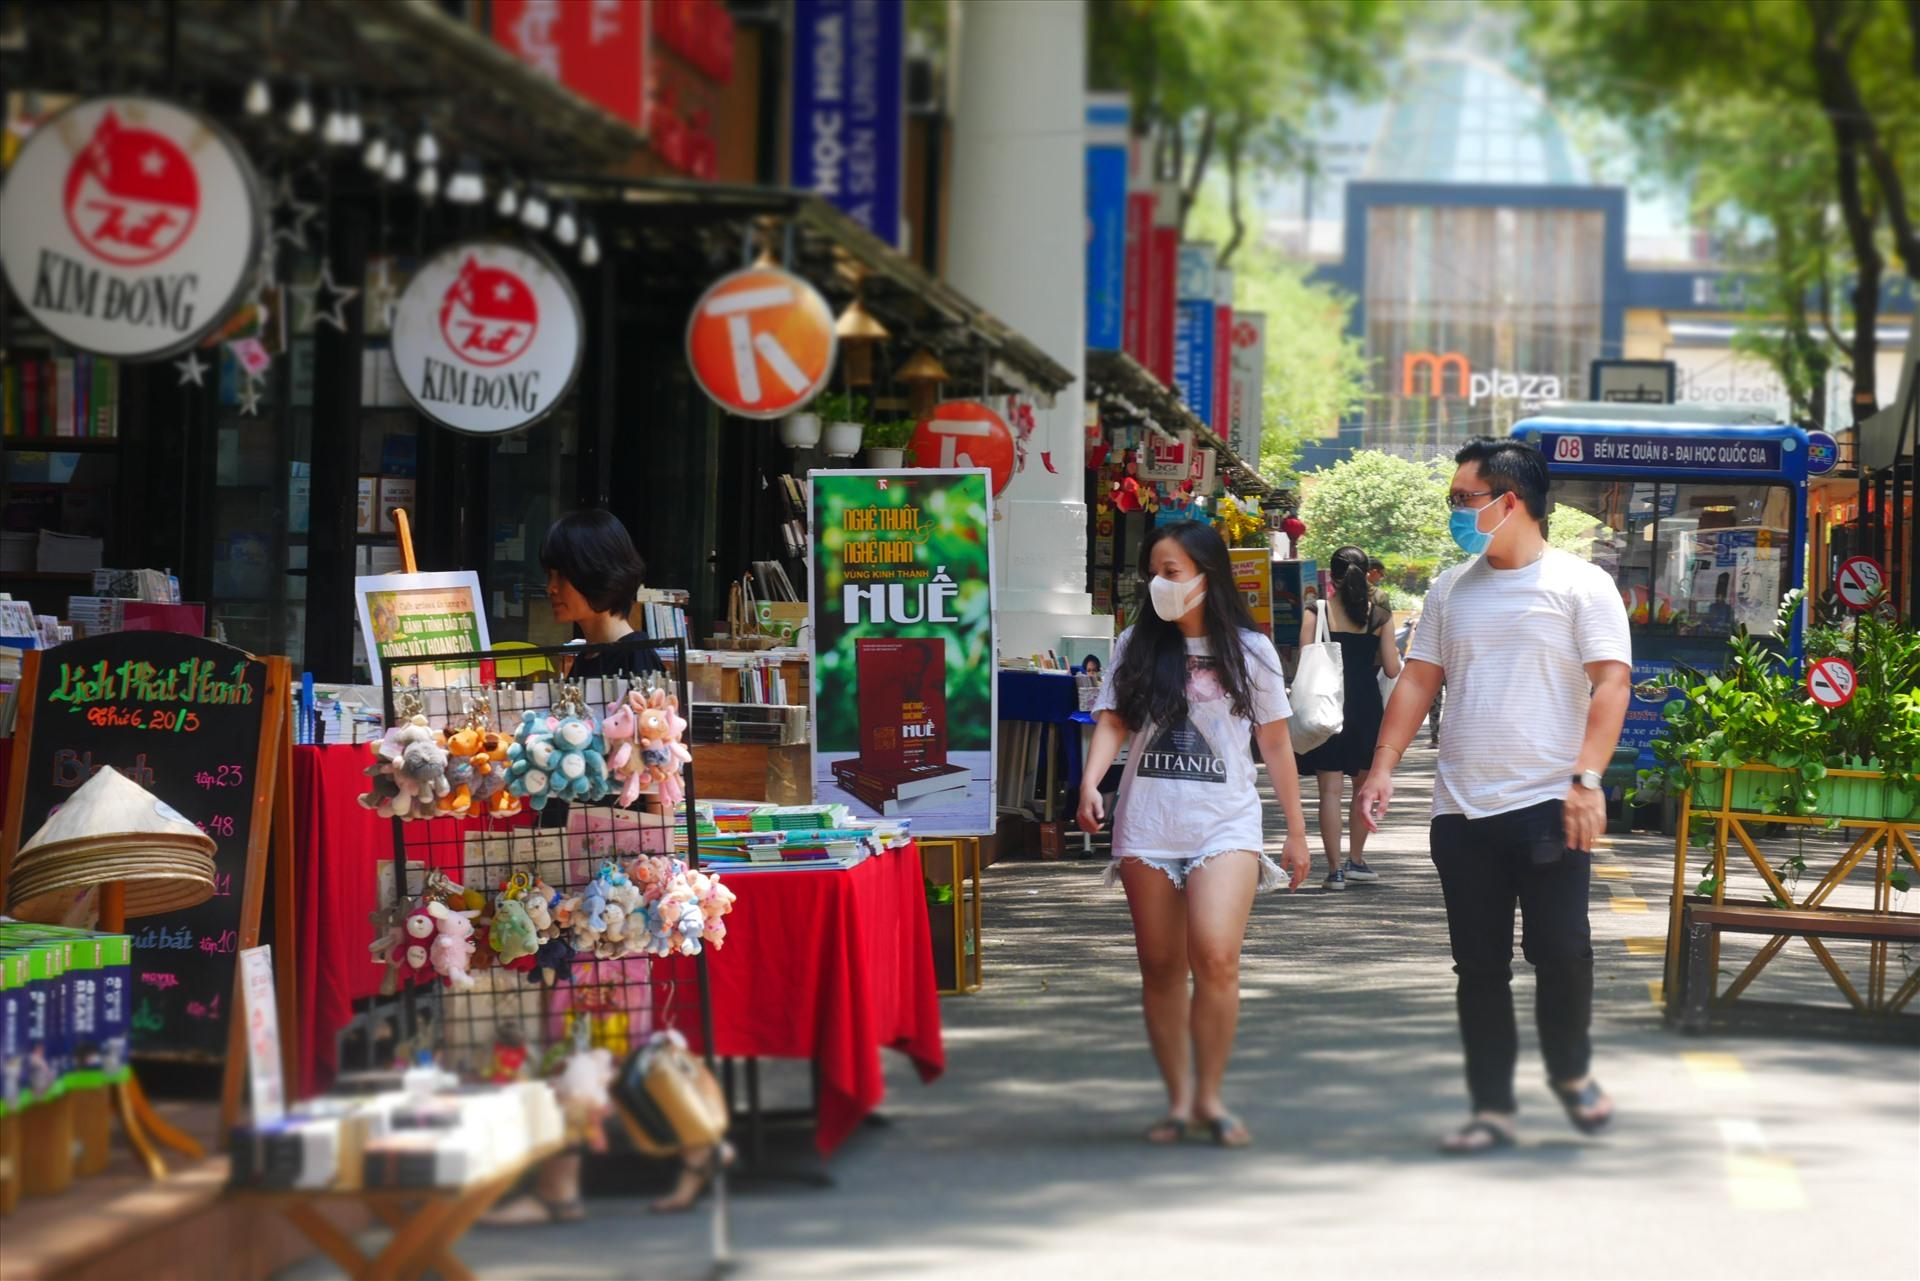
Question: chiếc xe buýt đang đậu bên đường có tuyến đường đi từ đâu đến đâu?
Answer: chiếc xe buýt có tuyến đường đi từ bến xe quận 8 đến đại học quốc gia và ngược lại